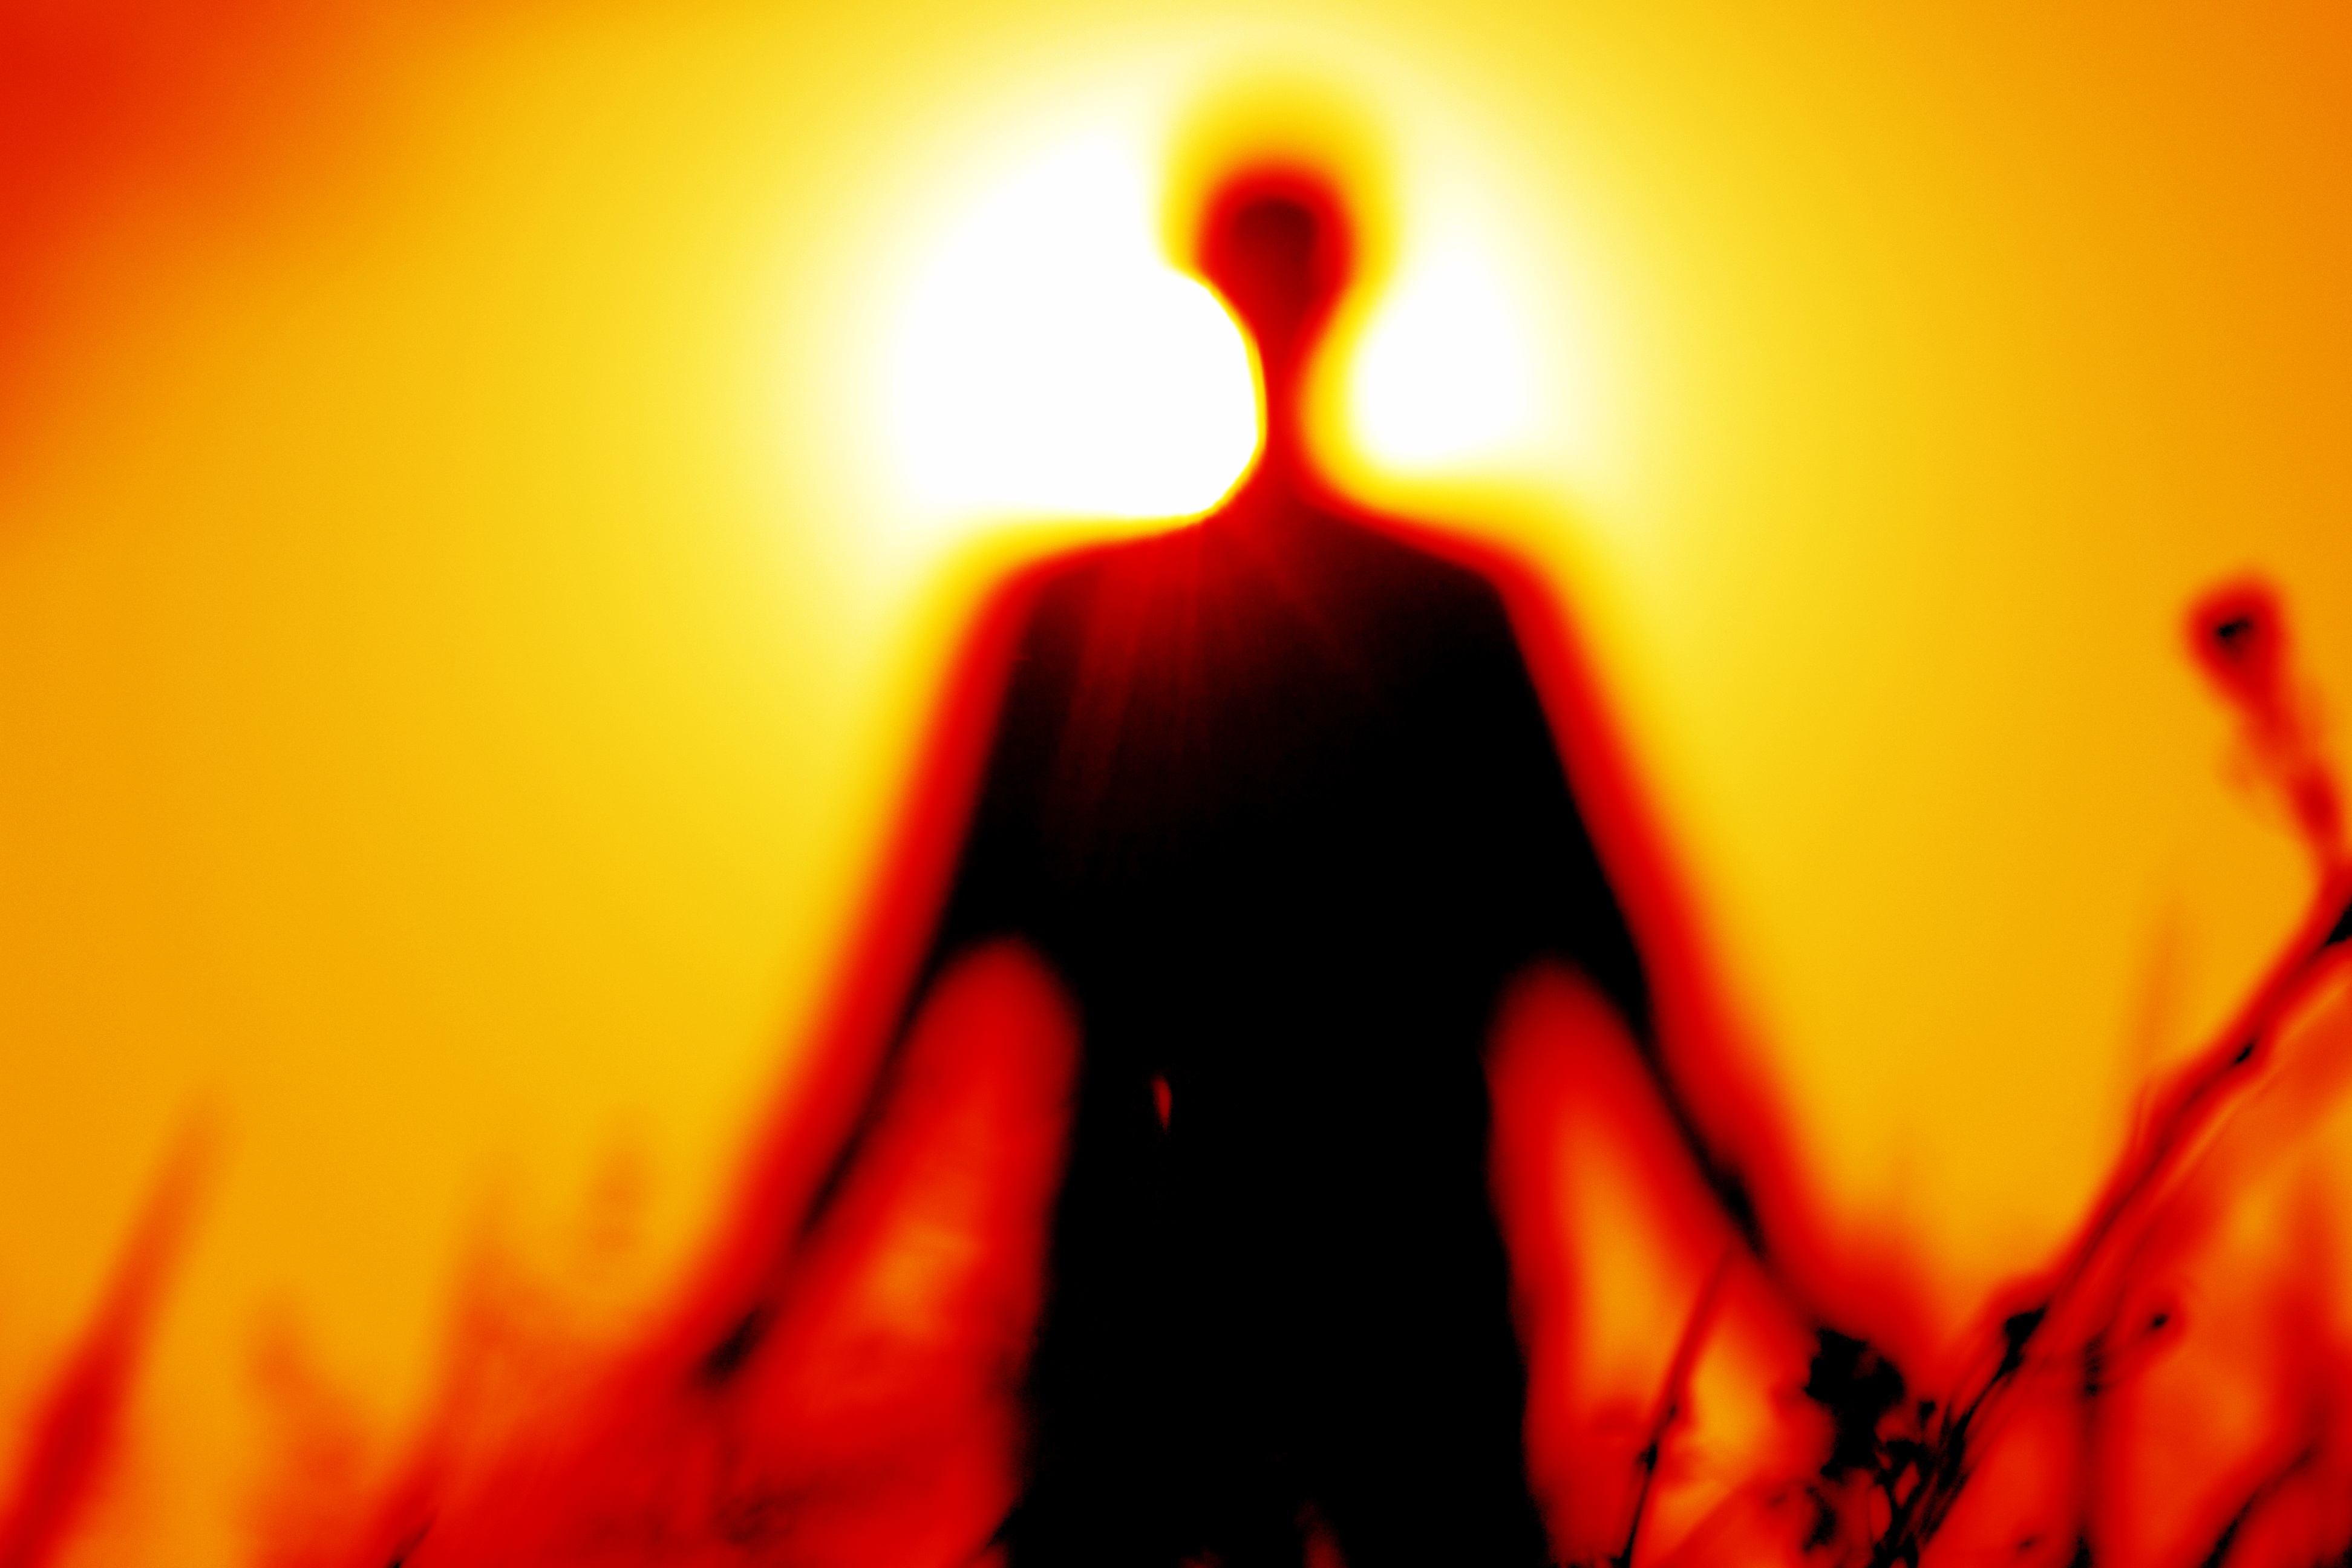
outdoor, silhouette, person, light, blur, people, sun, red, relax, space, meditate, lifestyle, blurred, health, zen, spiritual, activity, energy, font, focus, meditation, pose, control, spirit, dimension, body, fit, active, emotion, practice, concentration, meditating, master, spirituality, wellness, healthcare, wellbeing, pure energy